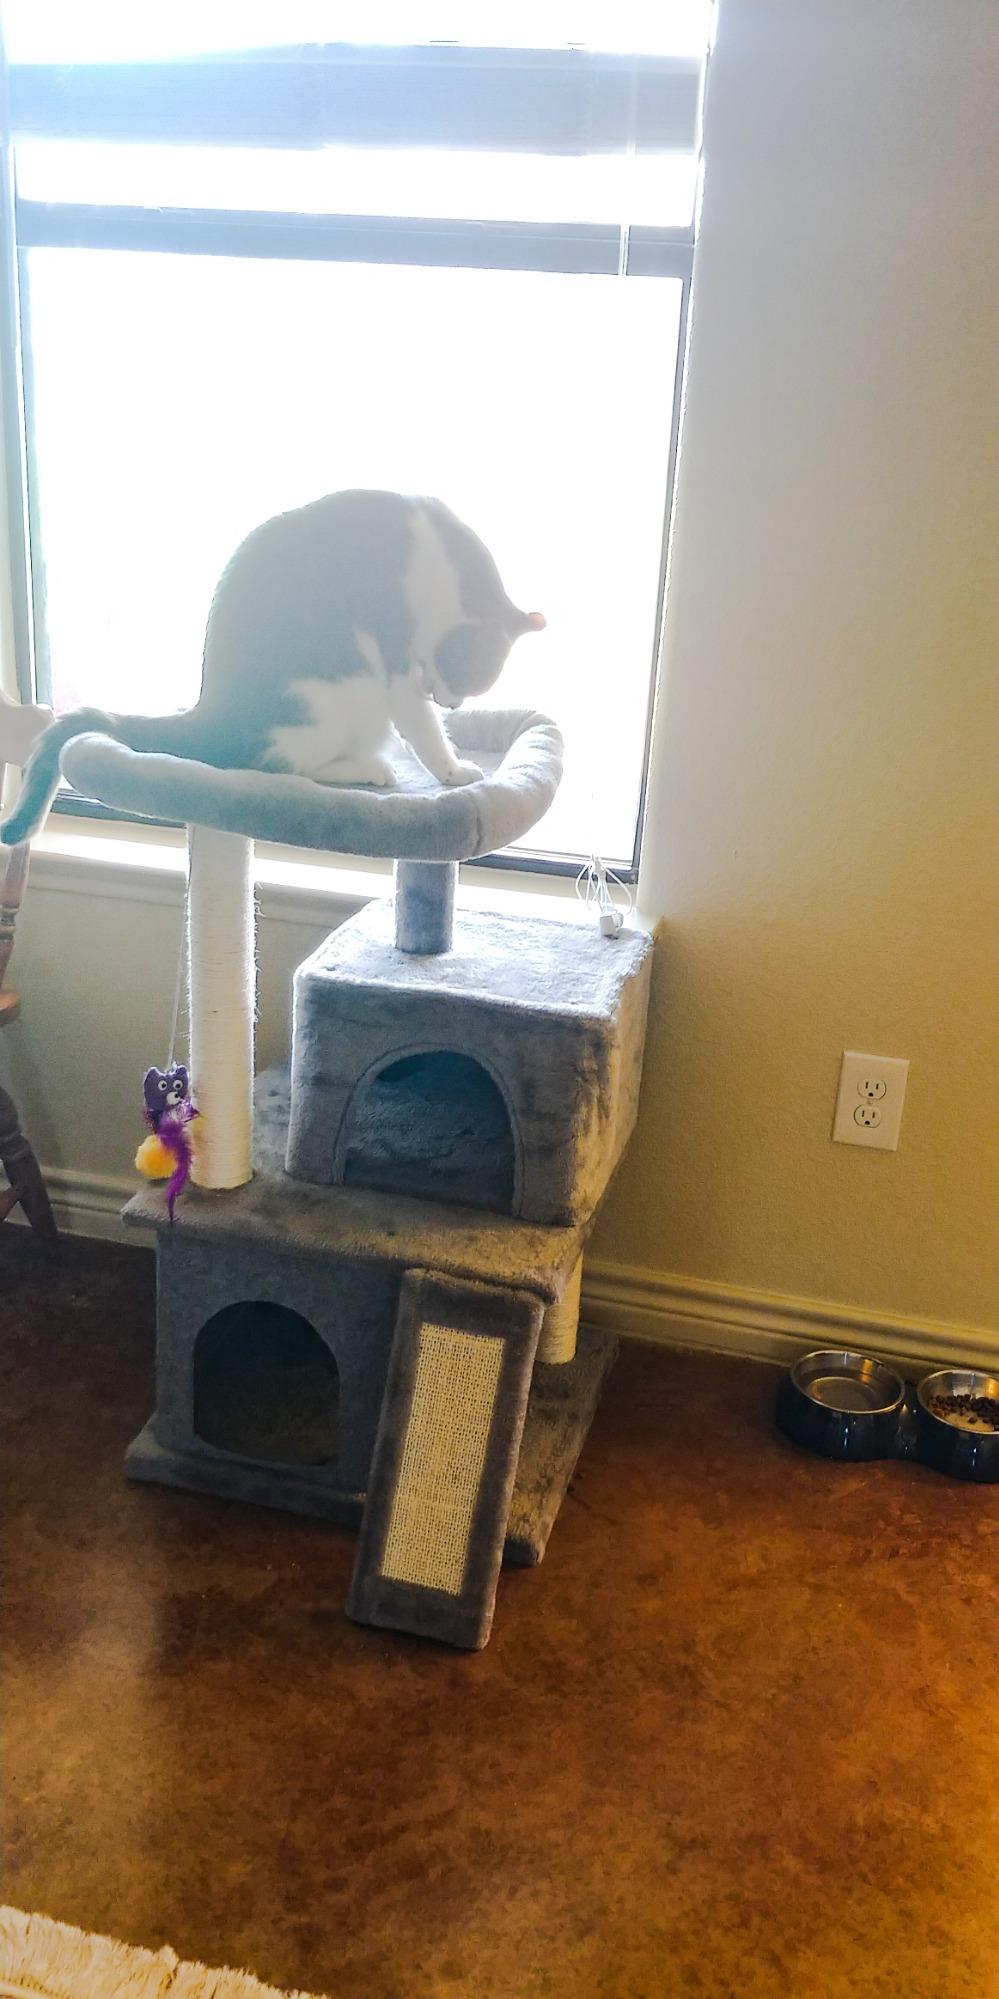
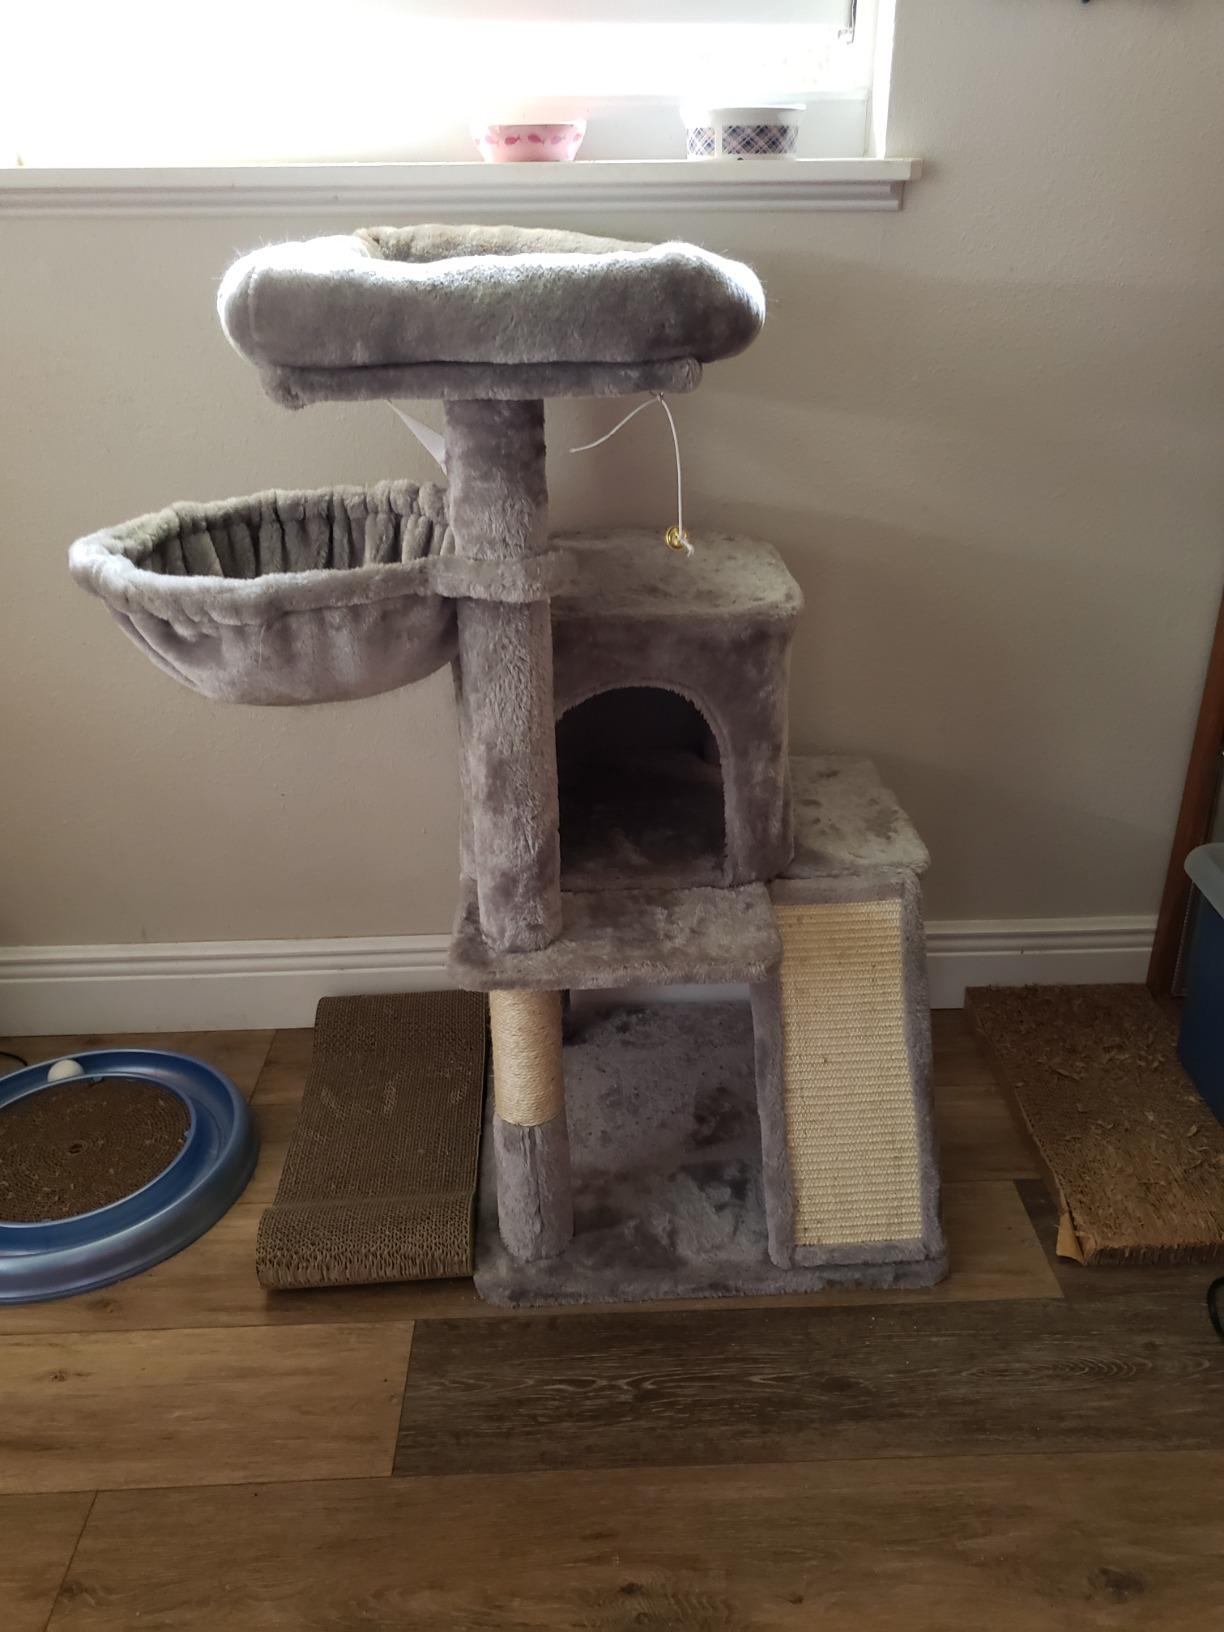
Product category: items_cat tree
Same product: no